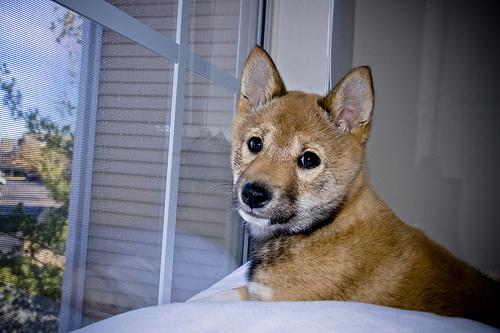
Breed: shiba inu